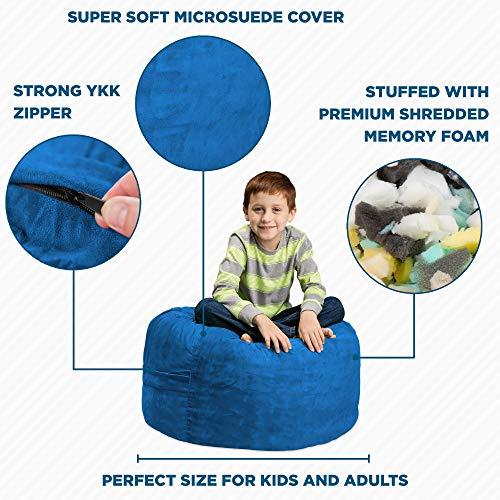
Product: Chill Sack Bean Bag Chair: Large 2' Memory Foam Furniture Bean Bag - Big Sofa with Soft Micro Fiber Cover - Royal Blue
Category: Home & Kitchen | Furniture | Kids' Furniture | Chairs & Seats | Bean Bags
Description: OVERSIZED SACK: 24 x 24 x 20 inches - Collapse into a seat that loves you back and forms to fit your body; perfert for children.
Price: $82.70
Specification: ASIN:B00P21WG4U|ShippingWeight:30.4pounds(Viewshippingratesandpolicies)|DateFirstAvailable:October30,2014